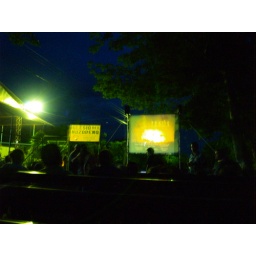
We set up a screen in the street to watch the movie.